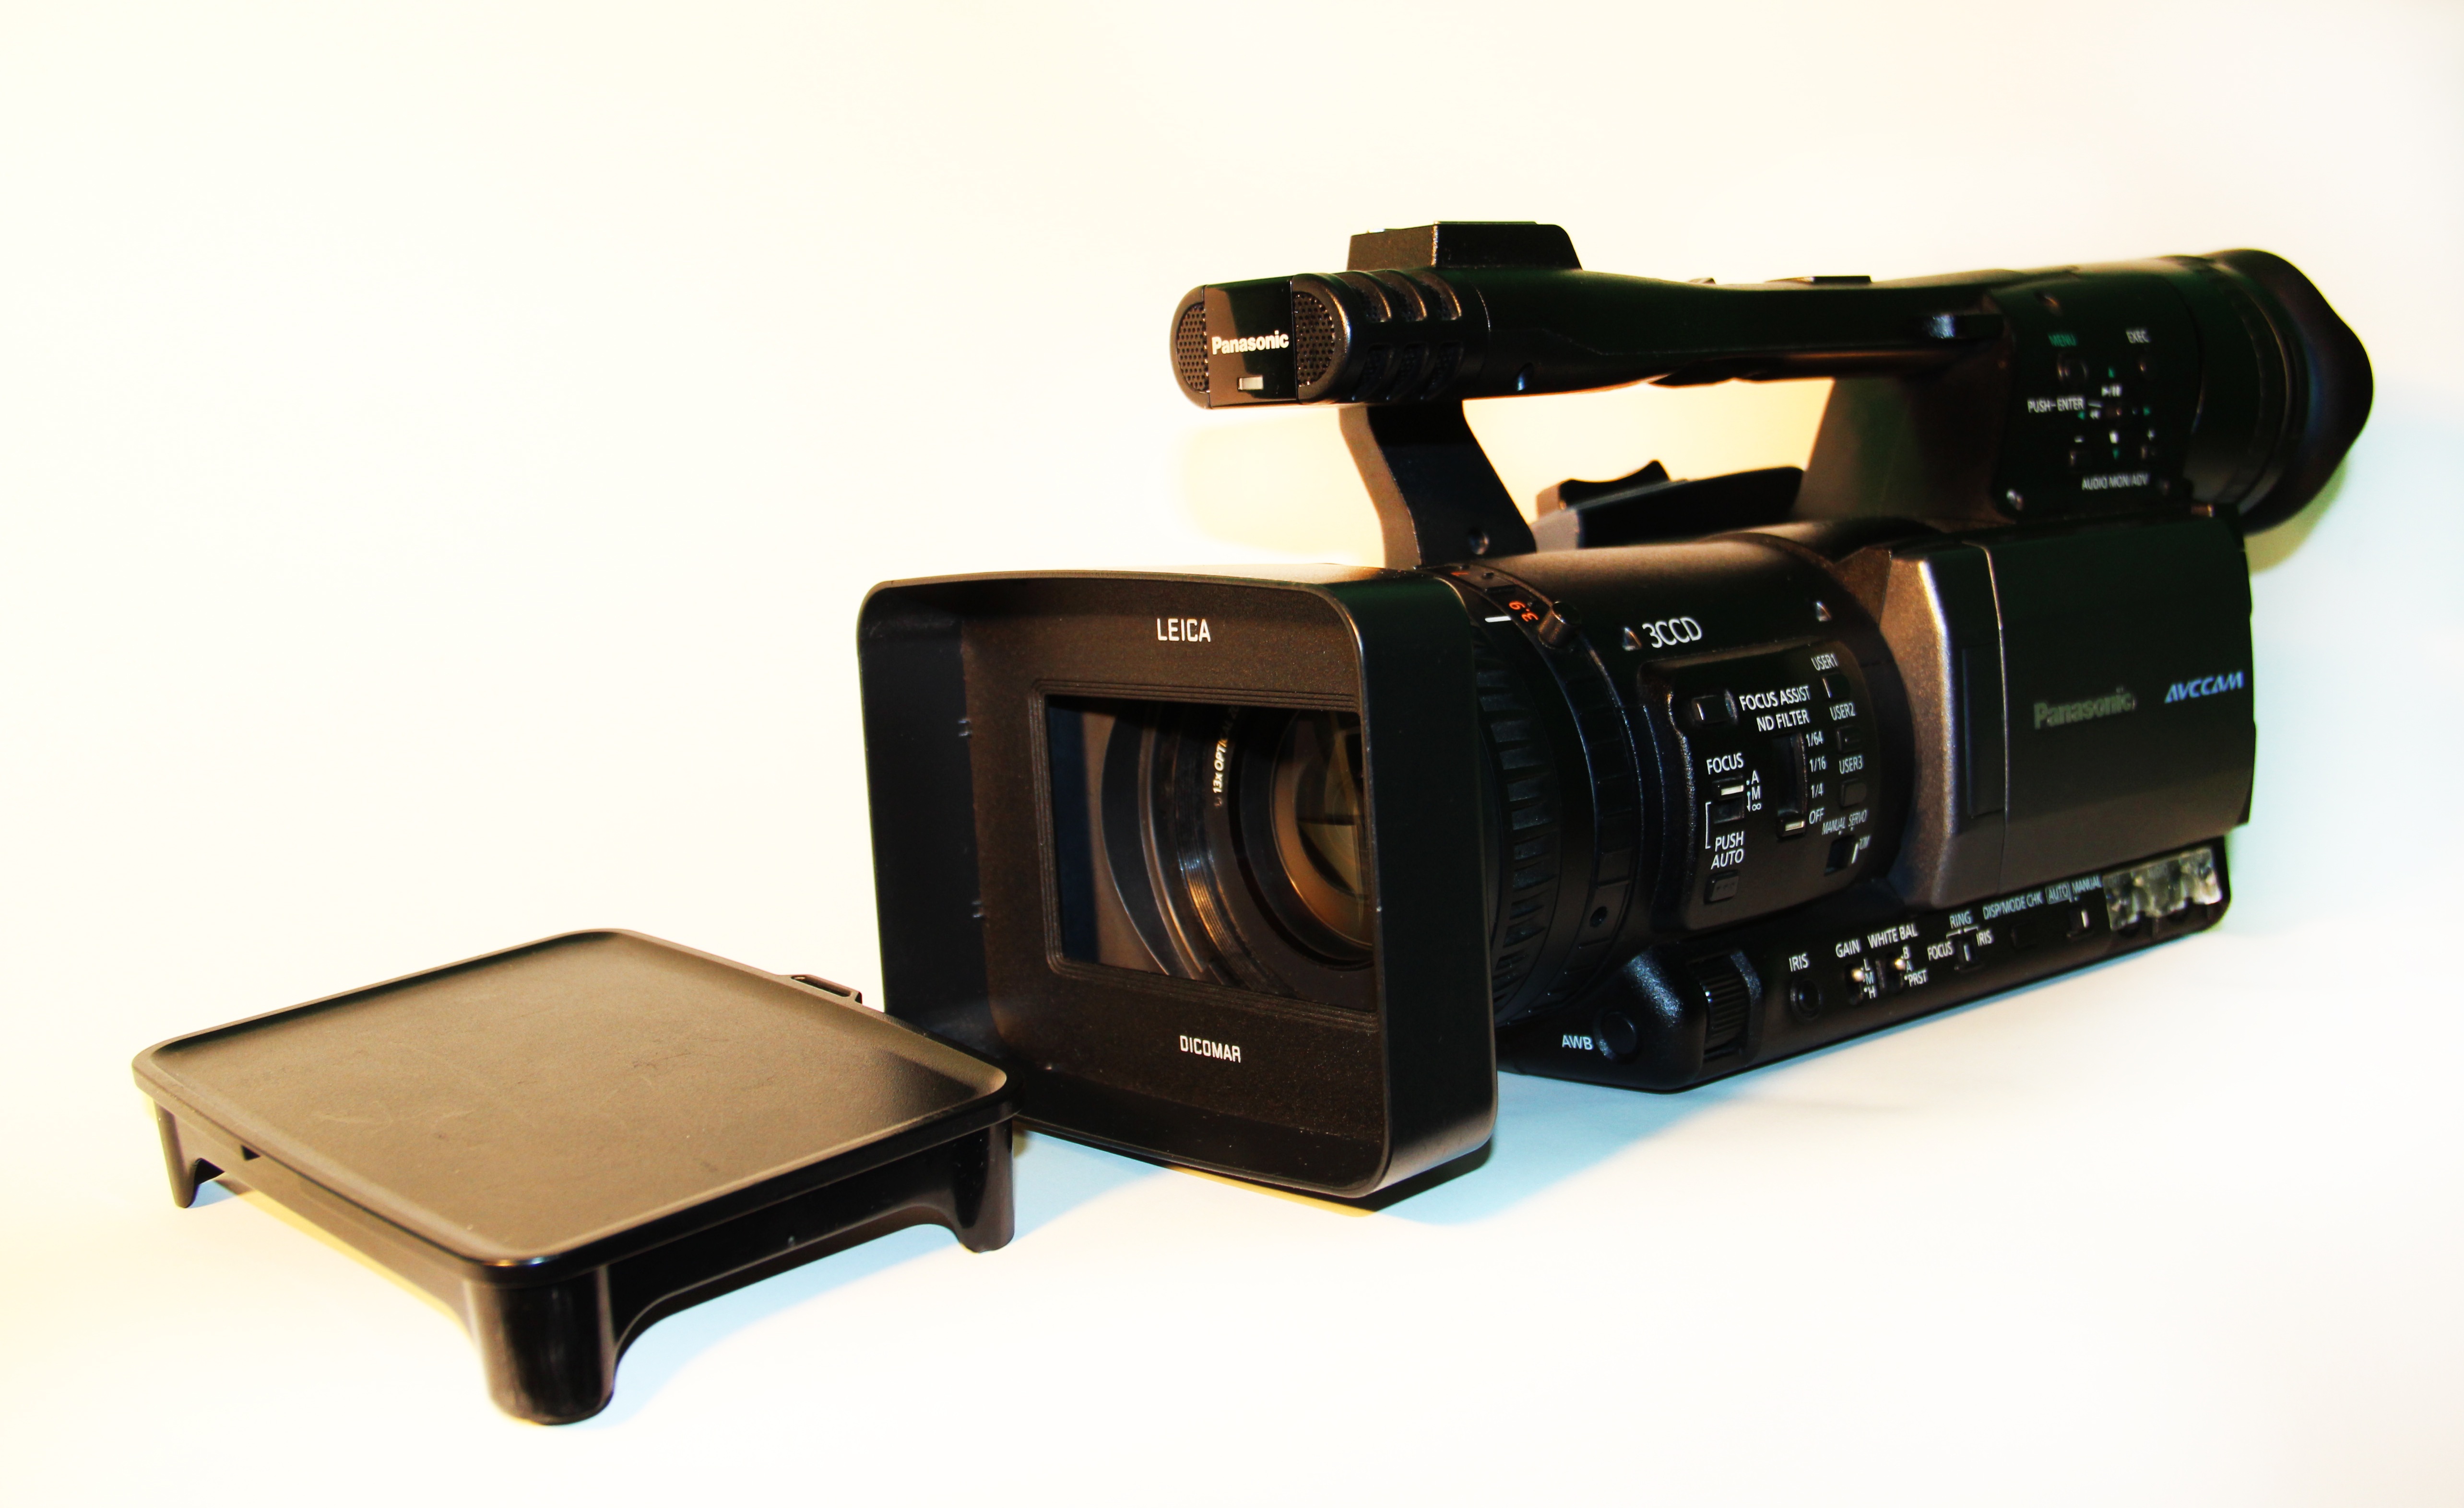
technology, camera, product, digital, panasonic, camera lens, multimedia, cameras optics